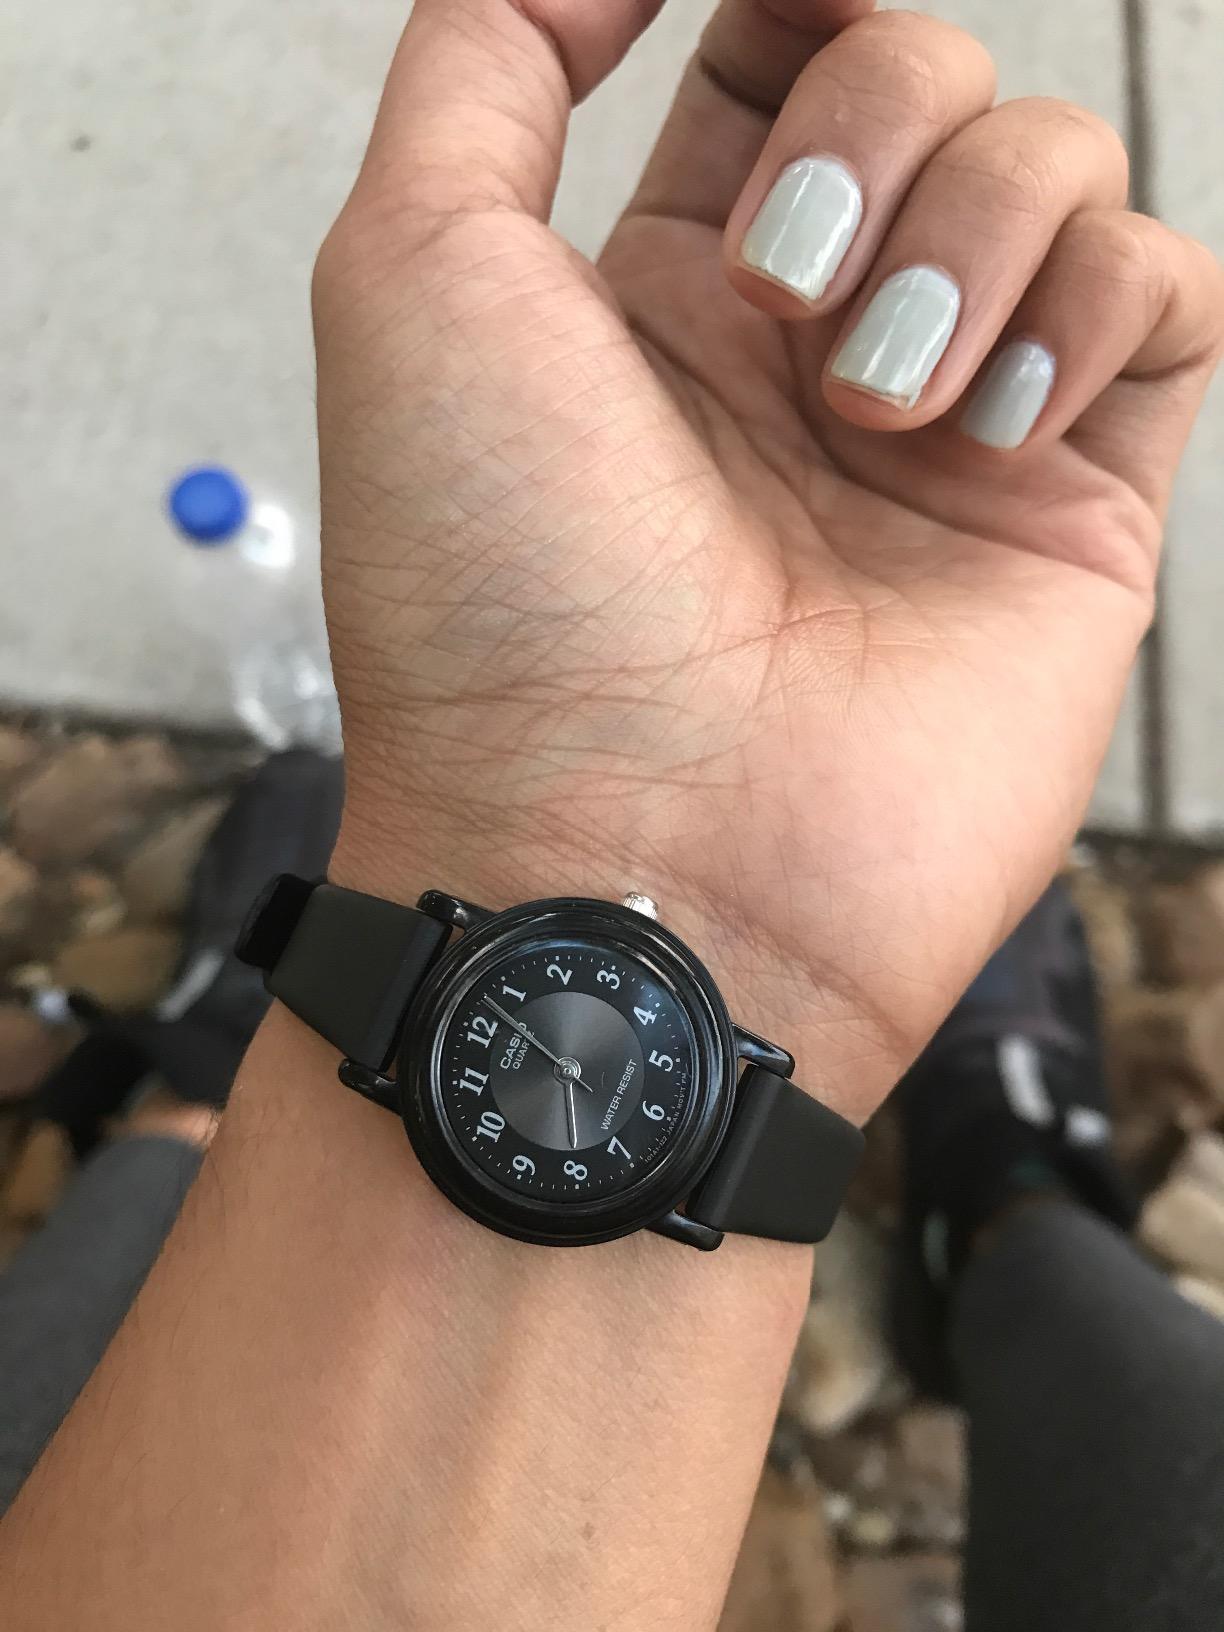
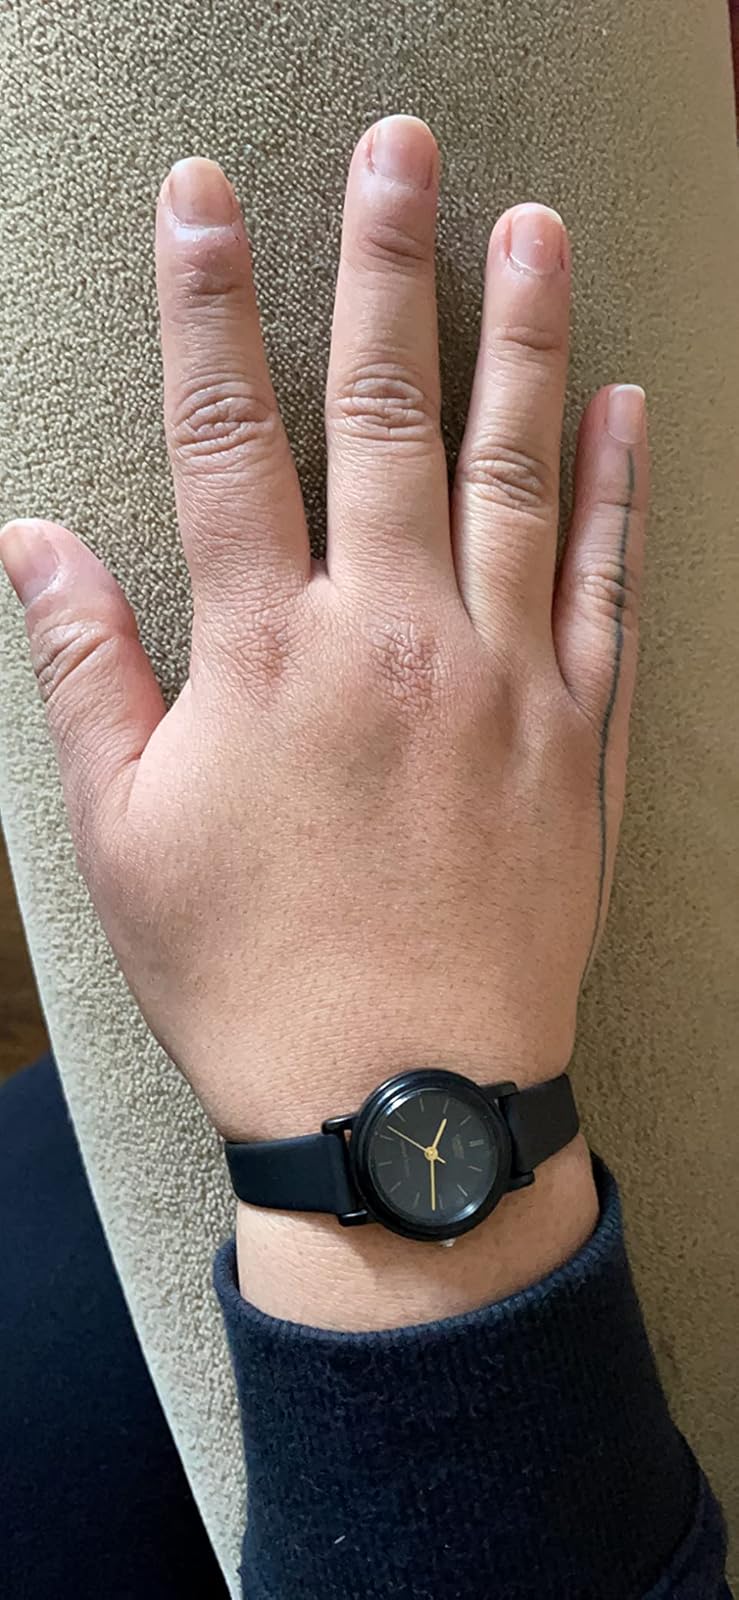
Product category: accessories_watch
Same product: no